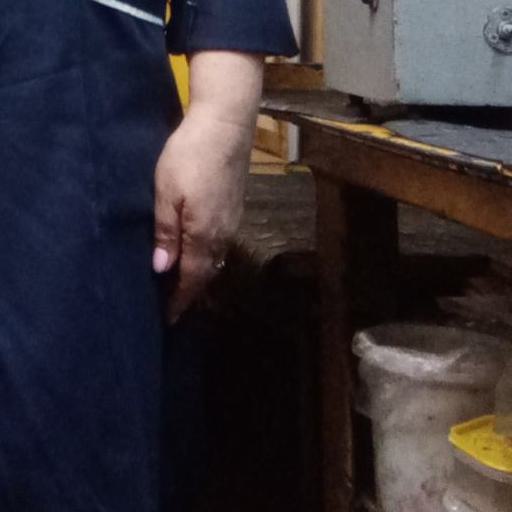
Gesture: no_gesture